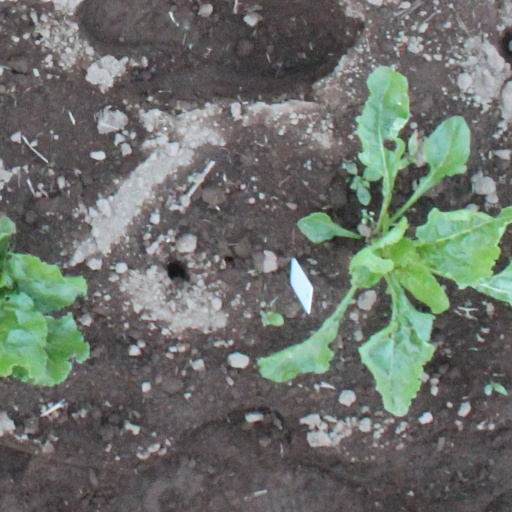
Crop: sugar beet